Describe the emotion expressed in this image:  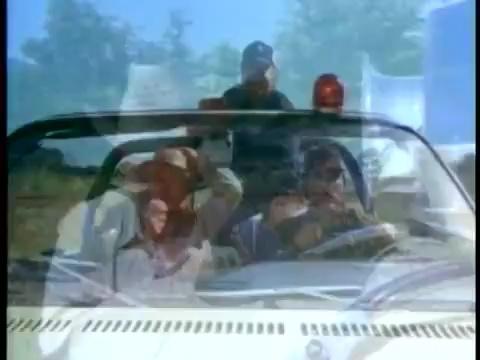
This person displays Suffering, valence and arousal with low intensity.